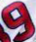
Number: 9